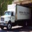
Label: truck